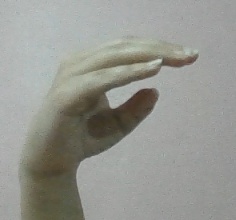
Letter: jeem